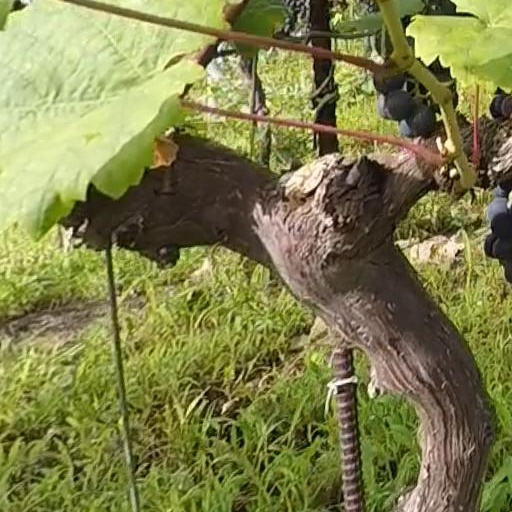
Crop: grape